Etowah plates

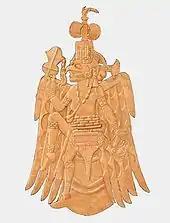
Rogan plate 2, A91113

The two most famous of the Rogan plates, Catalogue No. A91117 (Rogan Plate 1) and A91113 (Rogan Plate 2), Department of Anthropology, NMNH, Smithsonian, were interred as a pair and are very similar to one another. They were discovered in 1885 in a stone box grave by John P. Rogan during excavations of Mound C at the Etowah near Cartersville, Georgia. The first is approximately and the second in height. Holes in the plates suggest they were once hung as decorations. These plates are stylistically associated with the Greater Braden Style and are thought to have been made in copper workshops at Cahokia (in Illinois near modern St Louis) in the 13th century.